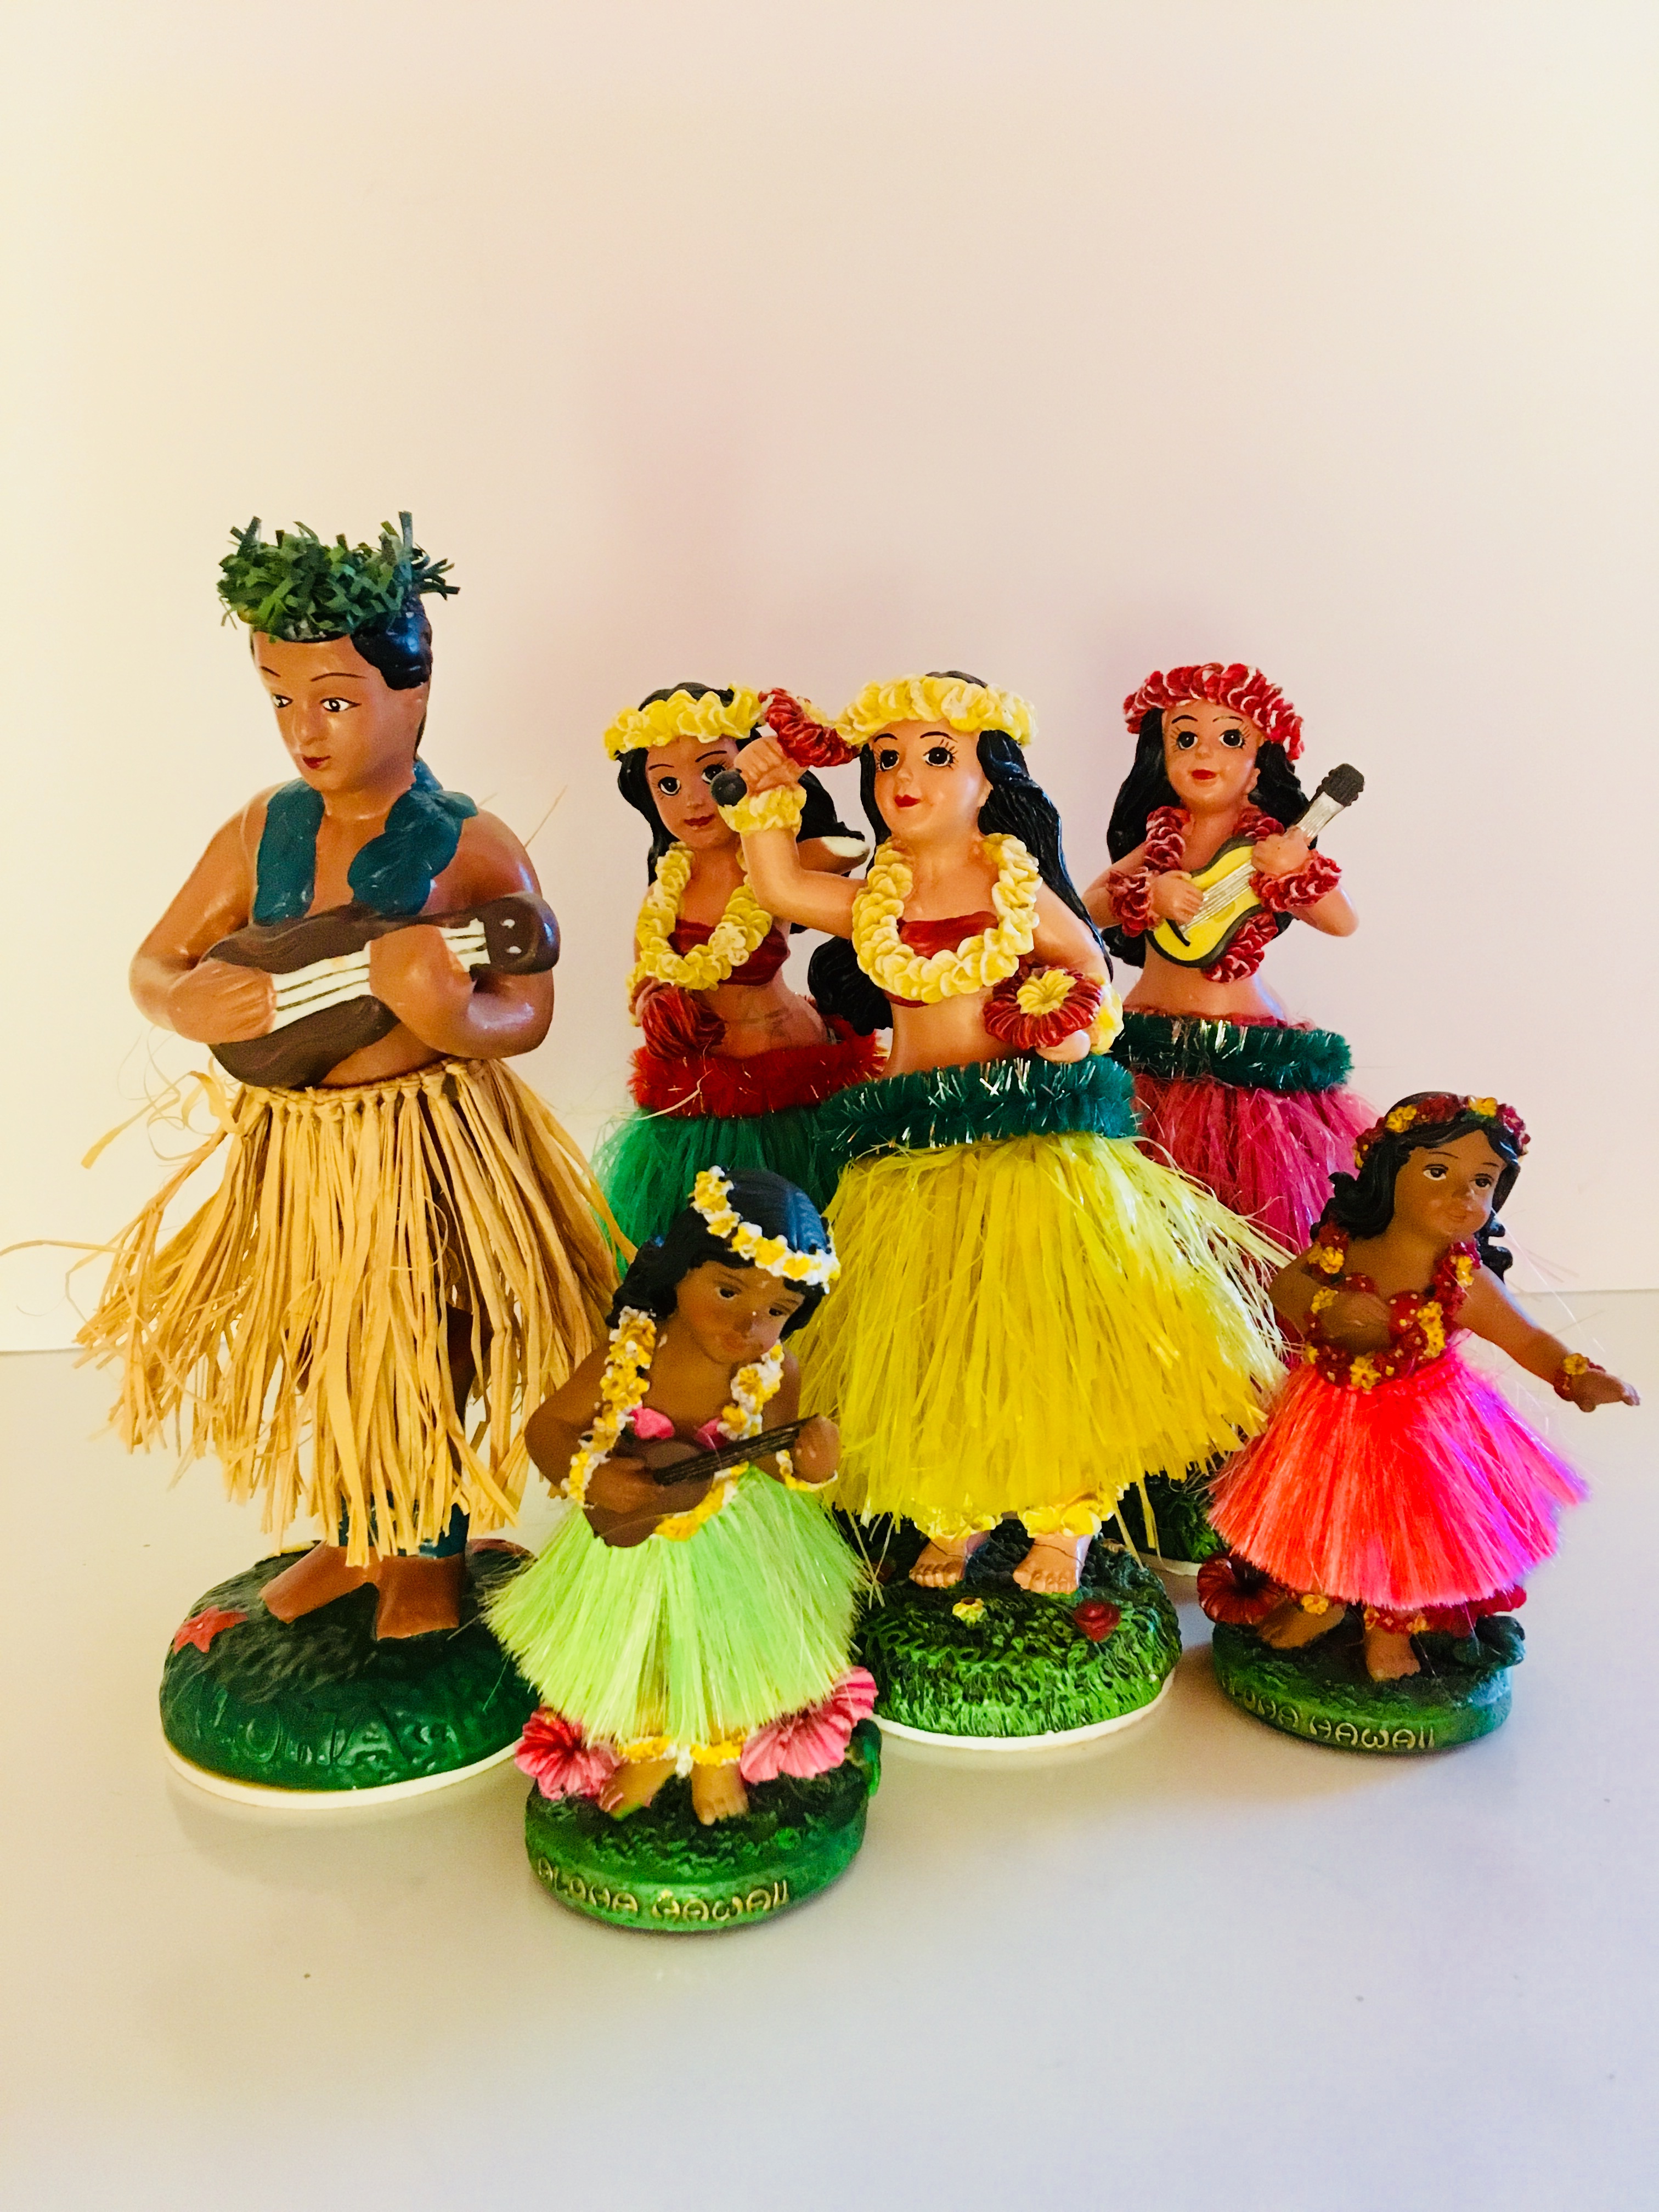
hula, dance, happy, culture, performing arts